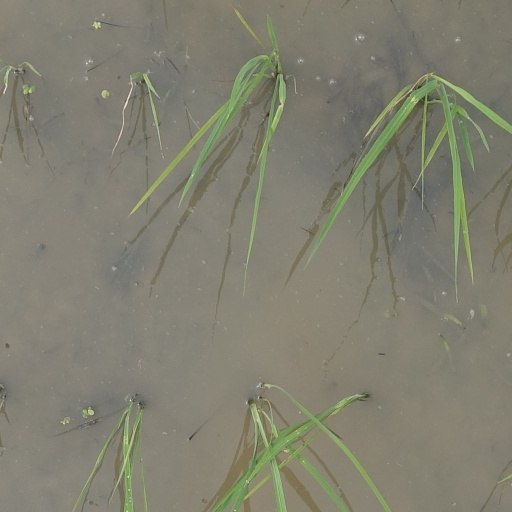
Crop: rice